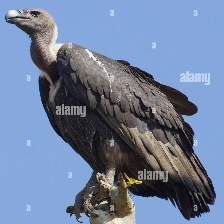
Species: INDIAN VULTURE
Scientific name: GYPS INDICUS
ImageNet parent category: vulture